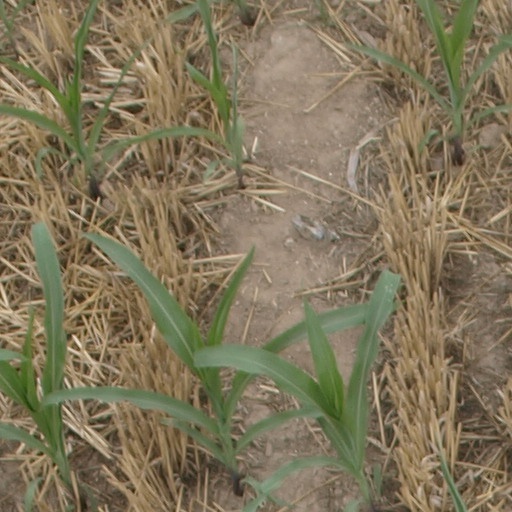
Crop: maize; corn